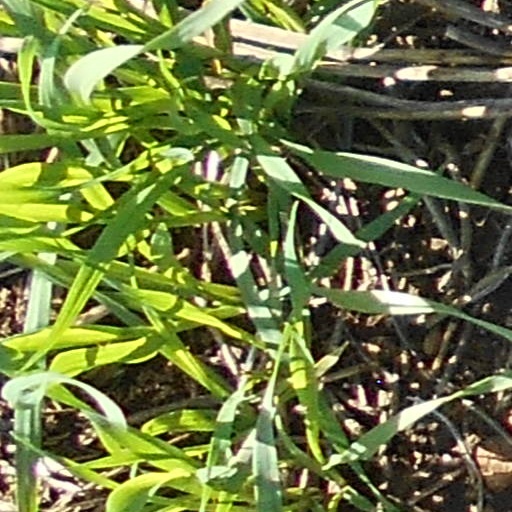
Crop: wheat